Streets of Rage 2

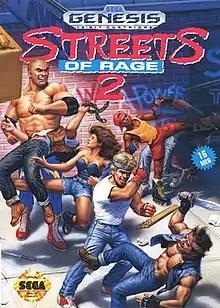
North American box art by Mick McGinty

Streets of Rage 2, known as Bare Knuckle II in Japan, is a 1992 beat 'em up game developed and published by Sega for the Genesis. The sequel to "Streets of Rage" (1991), the characters Axel Stone and Blaze Fielding return while the game also introduces two new characters: Max Thunder, and Eddie "Skate" Hunter, the younger brother of Adam Hunter from the first game.